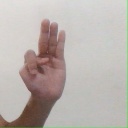
अक्षर: भ